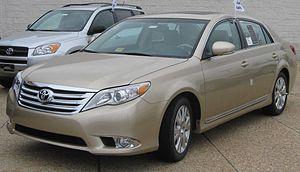
La Toyota Avalon est une berline de la marque Toyota. Depuis 2005, il s'agit aujourd'hui de la troisième génération d'un modèle dont les origines remontent à 1994. Dans la gamme Toyota en Amérique du Nord, elle se place au-dessus de la Camry.